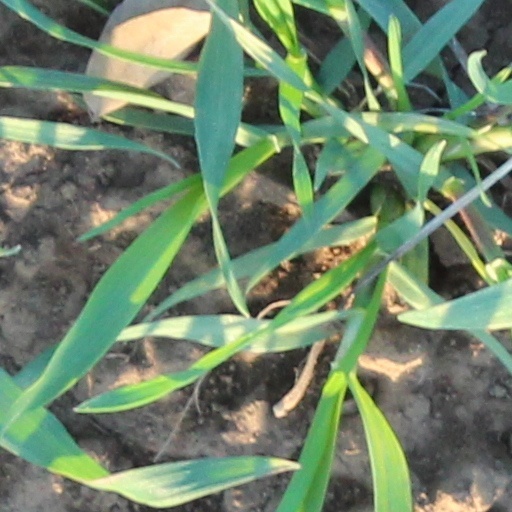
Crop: wheat